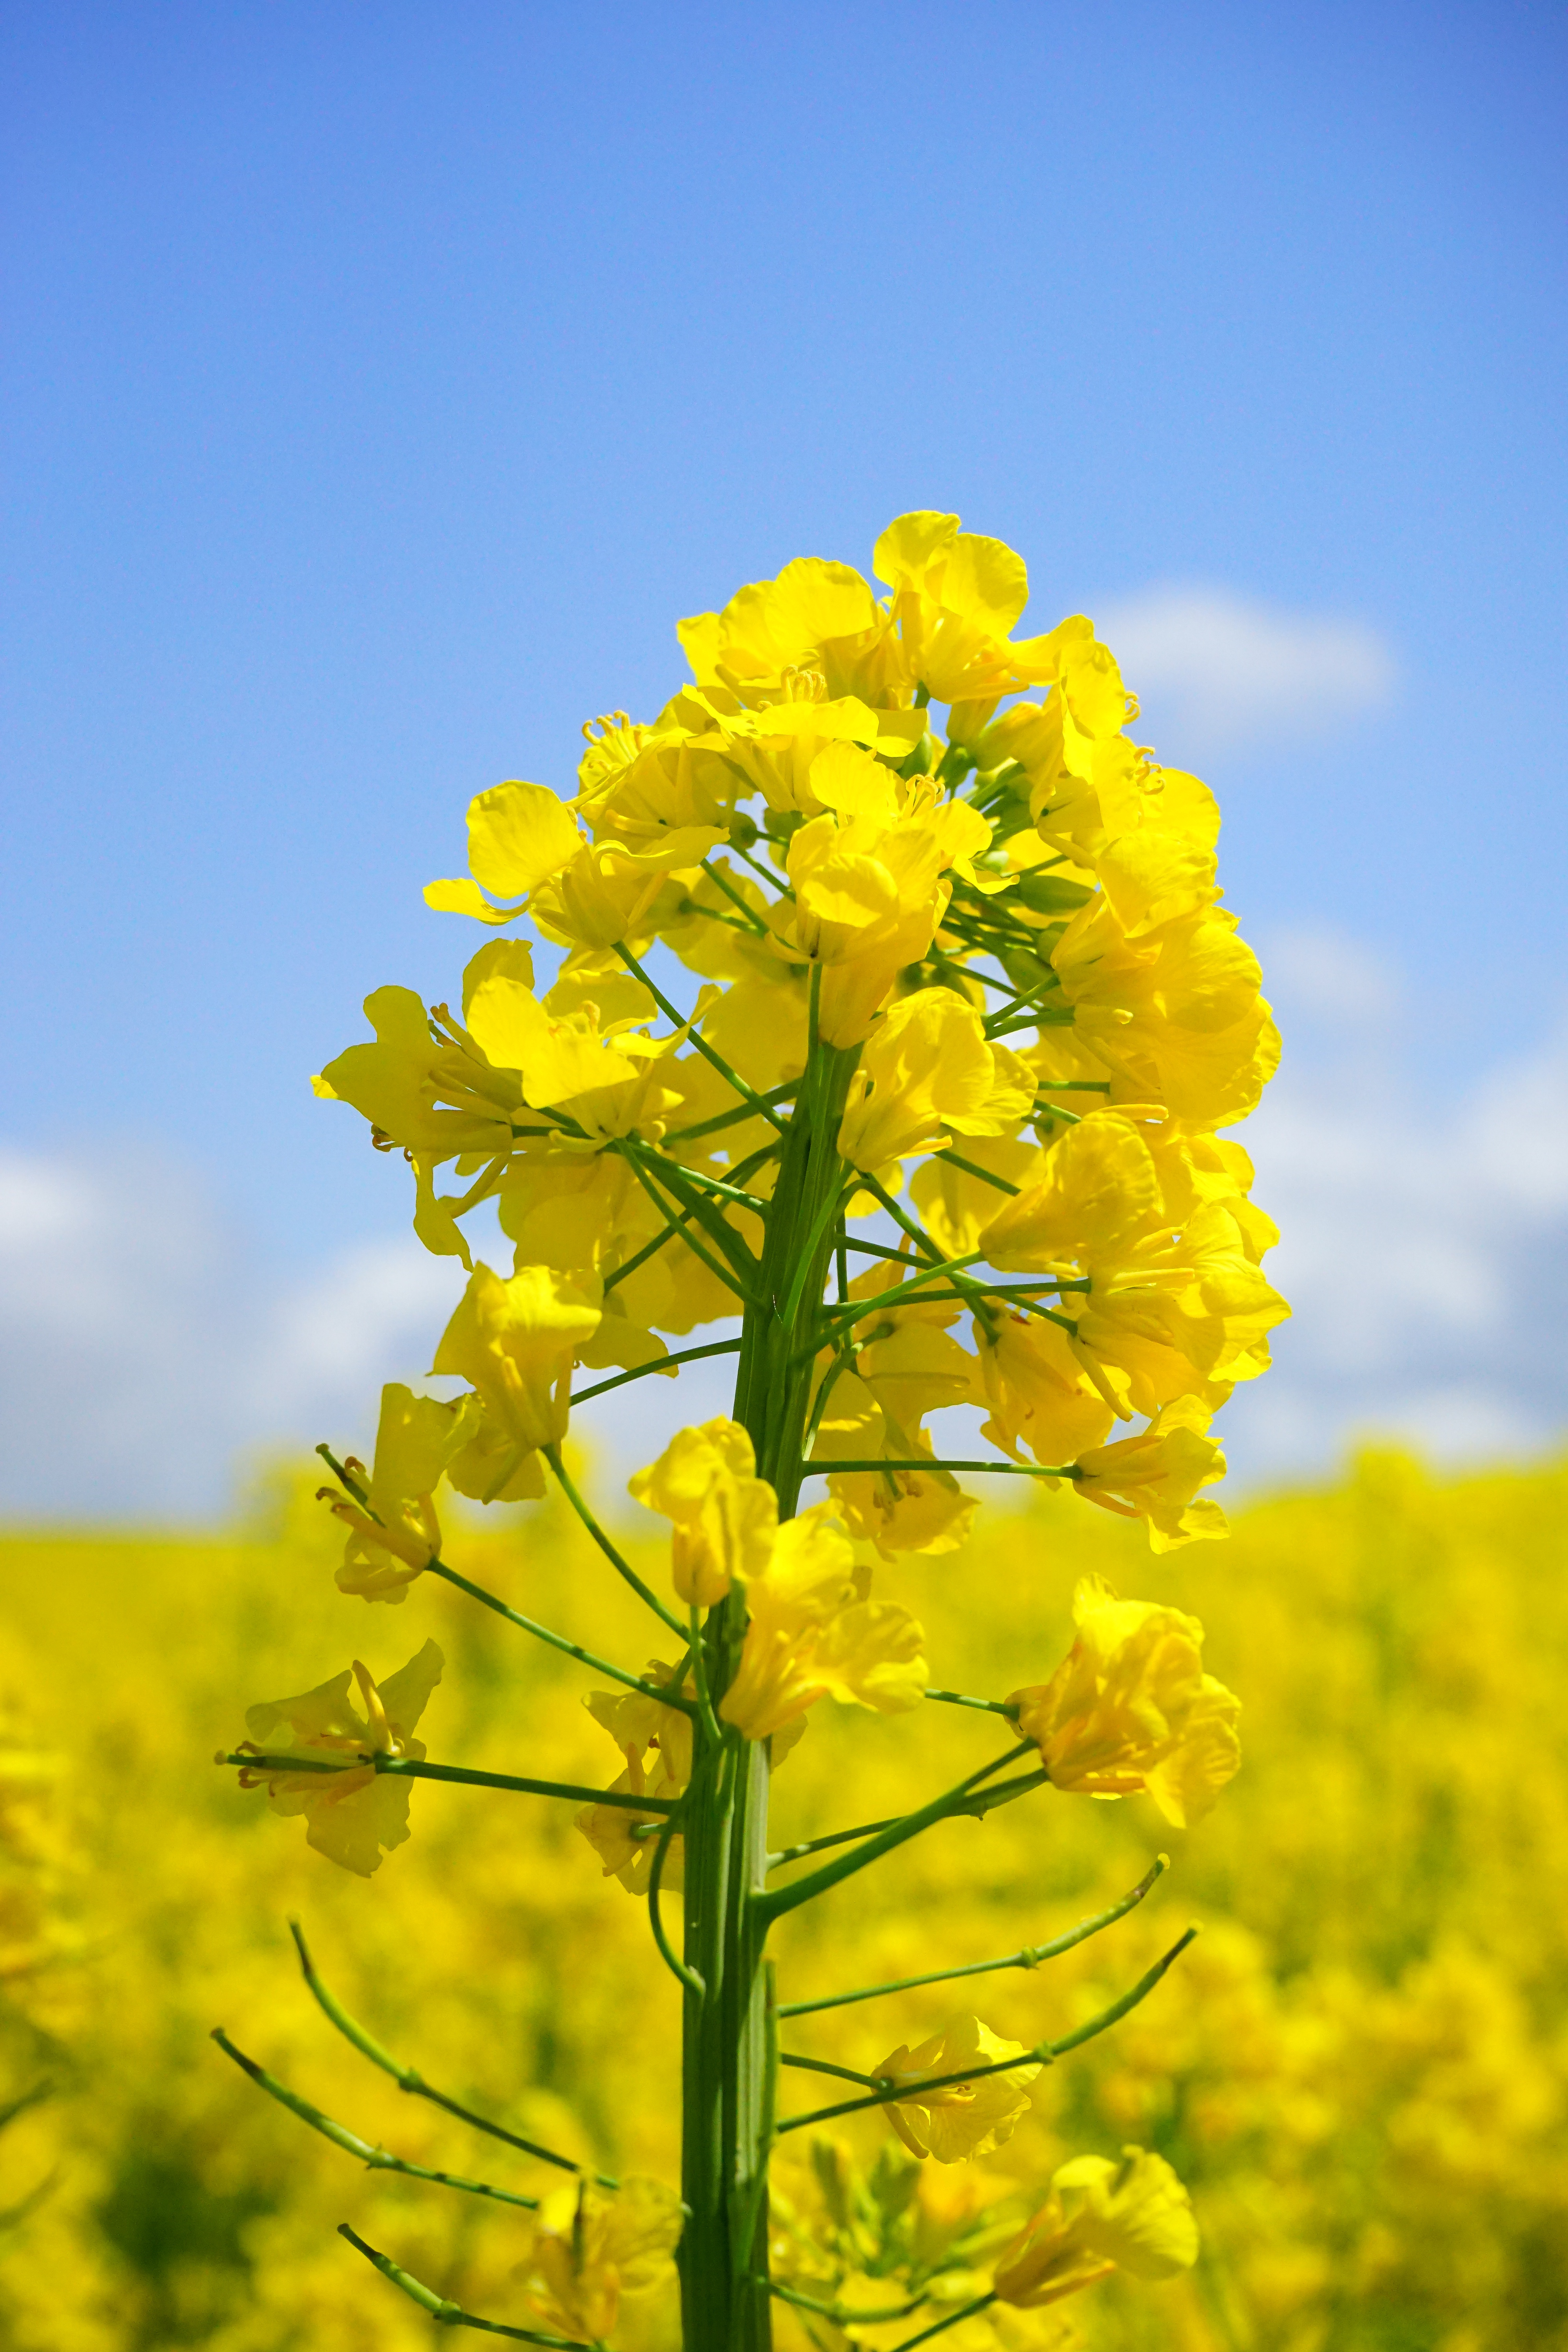
landscape, tree, nature, blossom, plant, sky, field, meadow, prairie, sunlight, flower, summer, food, spring, produce, vegetable, yellow, agriculture, flora, rapeseed, wildflower, flowers, crops, canola, mustard, brassica, inflorescence, oilseed rape, rape blossom, field of flowers, flowering plant, maidenhair tree, rape blossoms, oilseed rape plants, land plant, mustard plant, mustard and cabbage family, brassica rapa